Nissan MID4

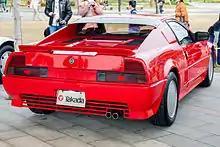
Rear

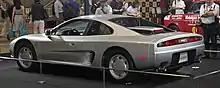
Rear

The MID4-II made its debut at the 1987 Tokyo Motor Show and featured many revisions to the previous design. The most significant change apart from the design, resembling the Honda NSX, was the twin turbo intercooled VG30DETT which was rated at and of torque. The MID4-II was ultimately never produced due to cost. The engine would later make its way in the Nissan 300ZX which debuted in 1989.